Buford Pusser

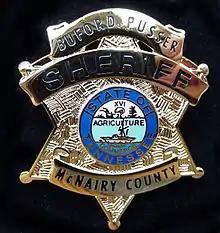
Pusser's official sheriff badge

Pusser was the subject of three biographical books written by W.R. Morris: "The Twelfth of August: The Story of Buford Pusser" (1971), "Buford: True Story of "Walking Tall" Sheriff Buford Pusser" (1984), and "The State Line Mob: A True Story of Murder and Intrigue" (1990). In addition, Morris also created a pictorial history book of Buford called "The Legacy of Buford Pusser: A Pictorial History of the "Walking Tall" Sheriff" (1997). Pusser's daughter Dwana released a book in 2009 entitled "Walking On", which is also an account of his life.